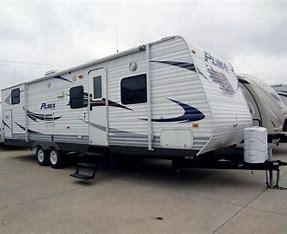
Brand: Puma
Model: 30